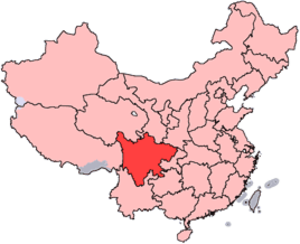
La structure administrative du Sichuan, province de la République populaire de Chine, est constituée des trois niveaux suivants :